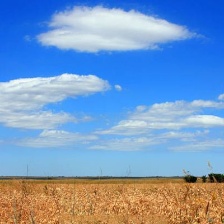
Cloud type: Cirrostratus